Byzantine–Bulgarian war of 913–927

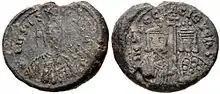
A seal of Emperor PeterI and Empress Irene

After the failure to secure an alliance with the Arabs, in September 923 or 924 SimeonI once again appeared in Byzantine Thrace. The Bulgarians pillaged the outskirts of Constantinople, burned the Church of St. Mary of the Spring and set up camp at the walls of Constantinople. SimeonI demanded a meeting with RomanosI in order to establish a temporary truce to deal with the Serbian threat. The Byzantines, eager to cease hostilities, agreed. Prior to the meeting at the suburb of Kosmidion, the Bulgarians took precautions and carefully inspected the specially prepared platformthey still remembered the failed Byzantine attempt to assassinate Khan Krum (r.803–814) during negotiations at the same place a century earlier, in 813.